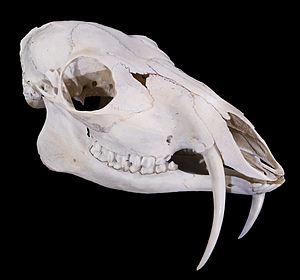
La famille des moschidés est la famille des chevrotains porte-musc ou improprement cerfs porte-musc.